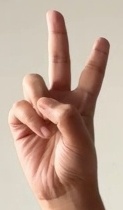
ASL sign: V